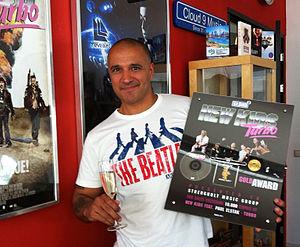
Paul Elstak, de son vrai nom Paul Roger Elstak, né le 14 janvier 1966 à La Haye, en Hollande-Méridionale, également connu sous les noms de DJ Paul Elstak et DJ Paul, est un producteur et disc jockey de techno hardcore, gabber et happy hardcore néerlandais. Il est actuel dirigeant et fondateur du label discographique Offensive Records.
Le happy hardcore est un genre de musique électronique initialement développé au Royaume-Uni et aux Pays-Bas. Il est présent principalement au Royaume-Uni, en Europe, sur le continent nord-américain et en Australie. Au Royaume-Uni, le genre émerge au début des années 1990. Il est à l'origine caractérisé par des échantillons sonores breakbeat et des variantes d'autres styles musicaux telles que l'italohouse et le hip-hop. Par la suite, dès 1996, le genre se scinde en deux sous-genres distincts, le premier privilégiant le breakbeat, et le deuxième reprenant les codes de la techno hardcore, caractérisée par une ligne de kicks 4/4 semi-distordus.
La techno hardcore, ou simplement et historiquement hardcore, désigne une variante de genres musicaux connexes, originellement issus des raves européennes, ayant émergé durant les années 1990. Ces genres musicaux se démarquent généralement des autres courants de musiques électroniques par une plus grande rapidité, l'intensité des kicks et des basses, du rythme et de l'atmosphère, de leurs thèmes, de l'usage de la saturation ainsi que des expérimentations proches de celles conçues par le courant de la musique industrielle.
Le gabber est un genre de musique électronique et sous-genre du mouvement techno hardcore, lancé au début des années 1990, divisé en deux styles musicaux distincts. Le terme gabber est dérivé du mot yiddish chaver, qui signifie « ami » ou « frère » aux Pays-Bas ; ce terme est pour la première fois utilisé par le producteur néerlandais Paul Elstak pour désigner à la fois le genre musical et ses auditeurs et producteurs. Le style, rétrospectivement appelé early hardcore, se développe en réaction à la sur-commercialisation de la musique dance, et s'inspire fortement de la new beat de Belgique et de la house originaire de New York et Francfort-sur-le-Main. À la fin des années 1990, le genre s'ancre dans la culture néerlandaise. Les titres sont distribués par des labels majeurs, de nombreuses émissions de télévision s'y consacrent, et des festivals comme Thunderdome attirent des dizaines de milliers d'auditeurs à chaque édition.